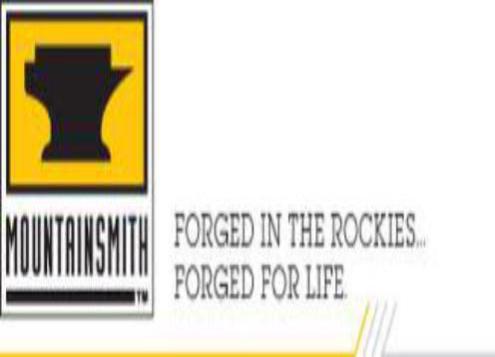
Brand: mountainsmith
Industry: Sports